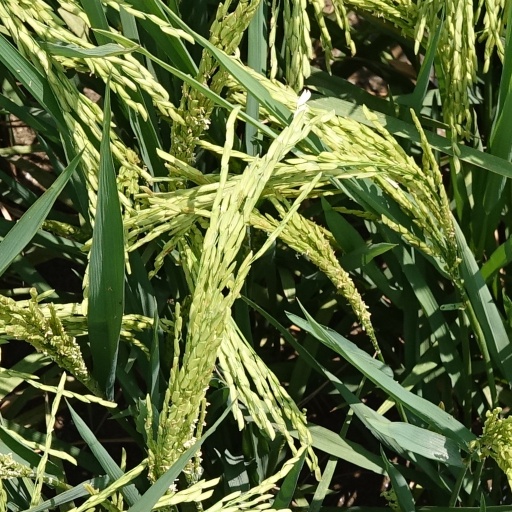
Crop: rice